Islamic veiling practices by country

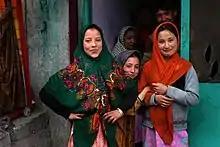
Balti Muslim girls wearing headscarves in Kargil

Under the Socialist Siad Barre regime (1969-1991), women were free to dress as they wished, and most urban women did not wear hijab; however, after the outbreak of the Somali Civil War in 1991, most women in Mogadishu started to wear hijab for the first time, and those who did not were harassed.